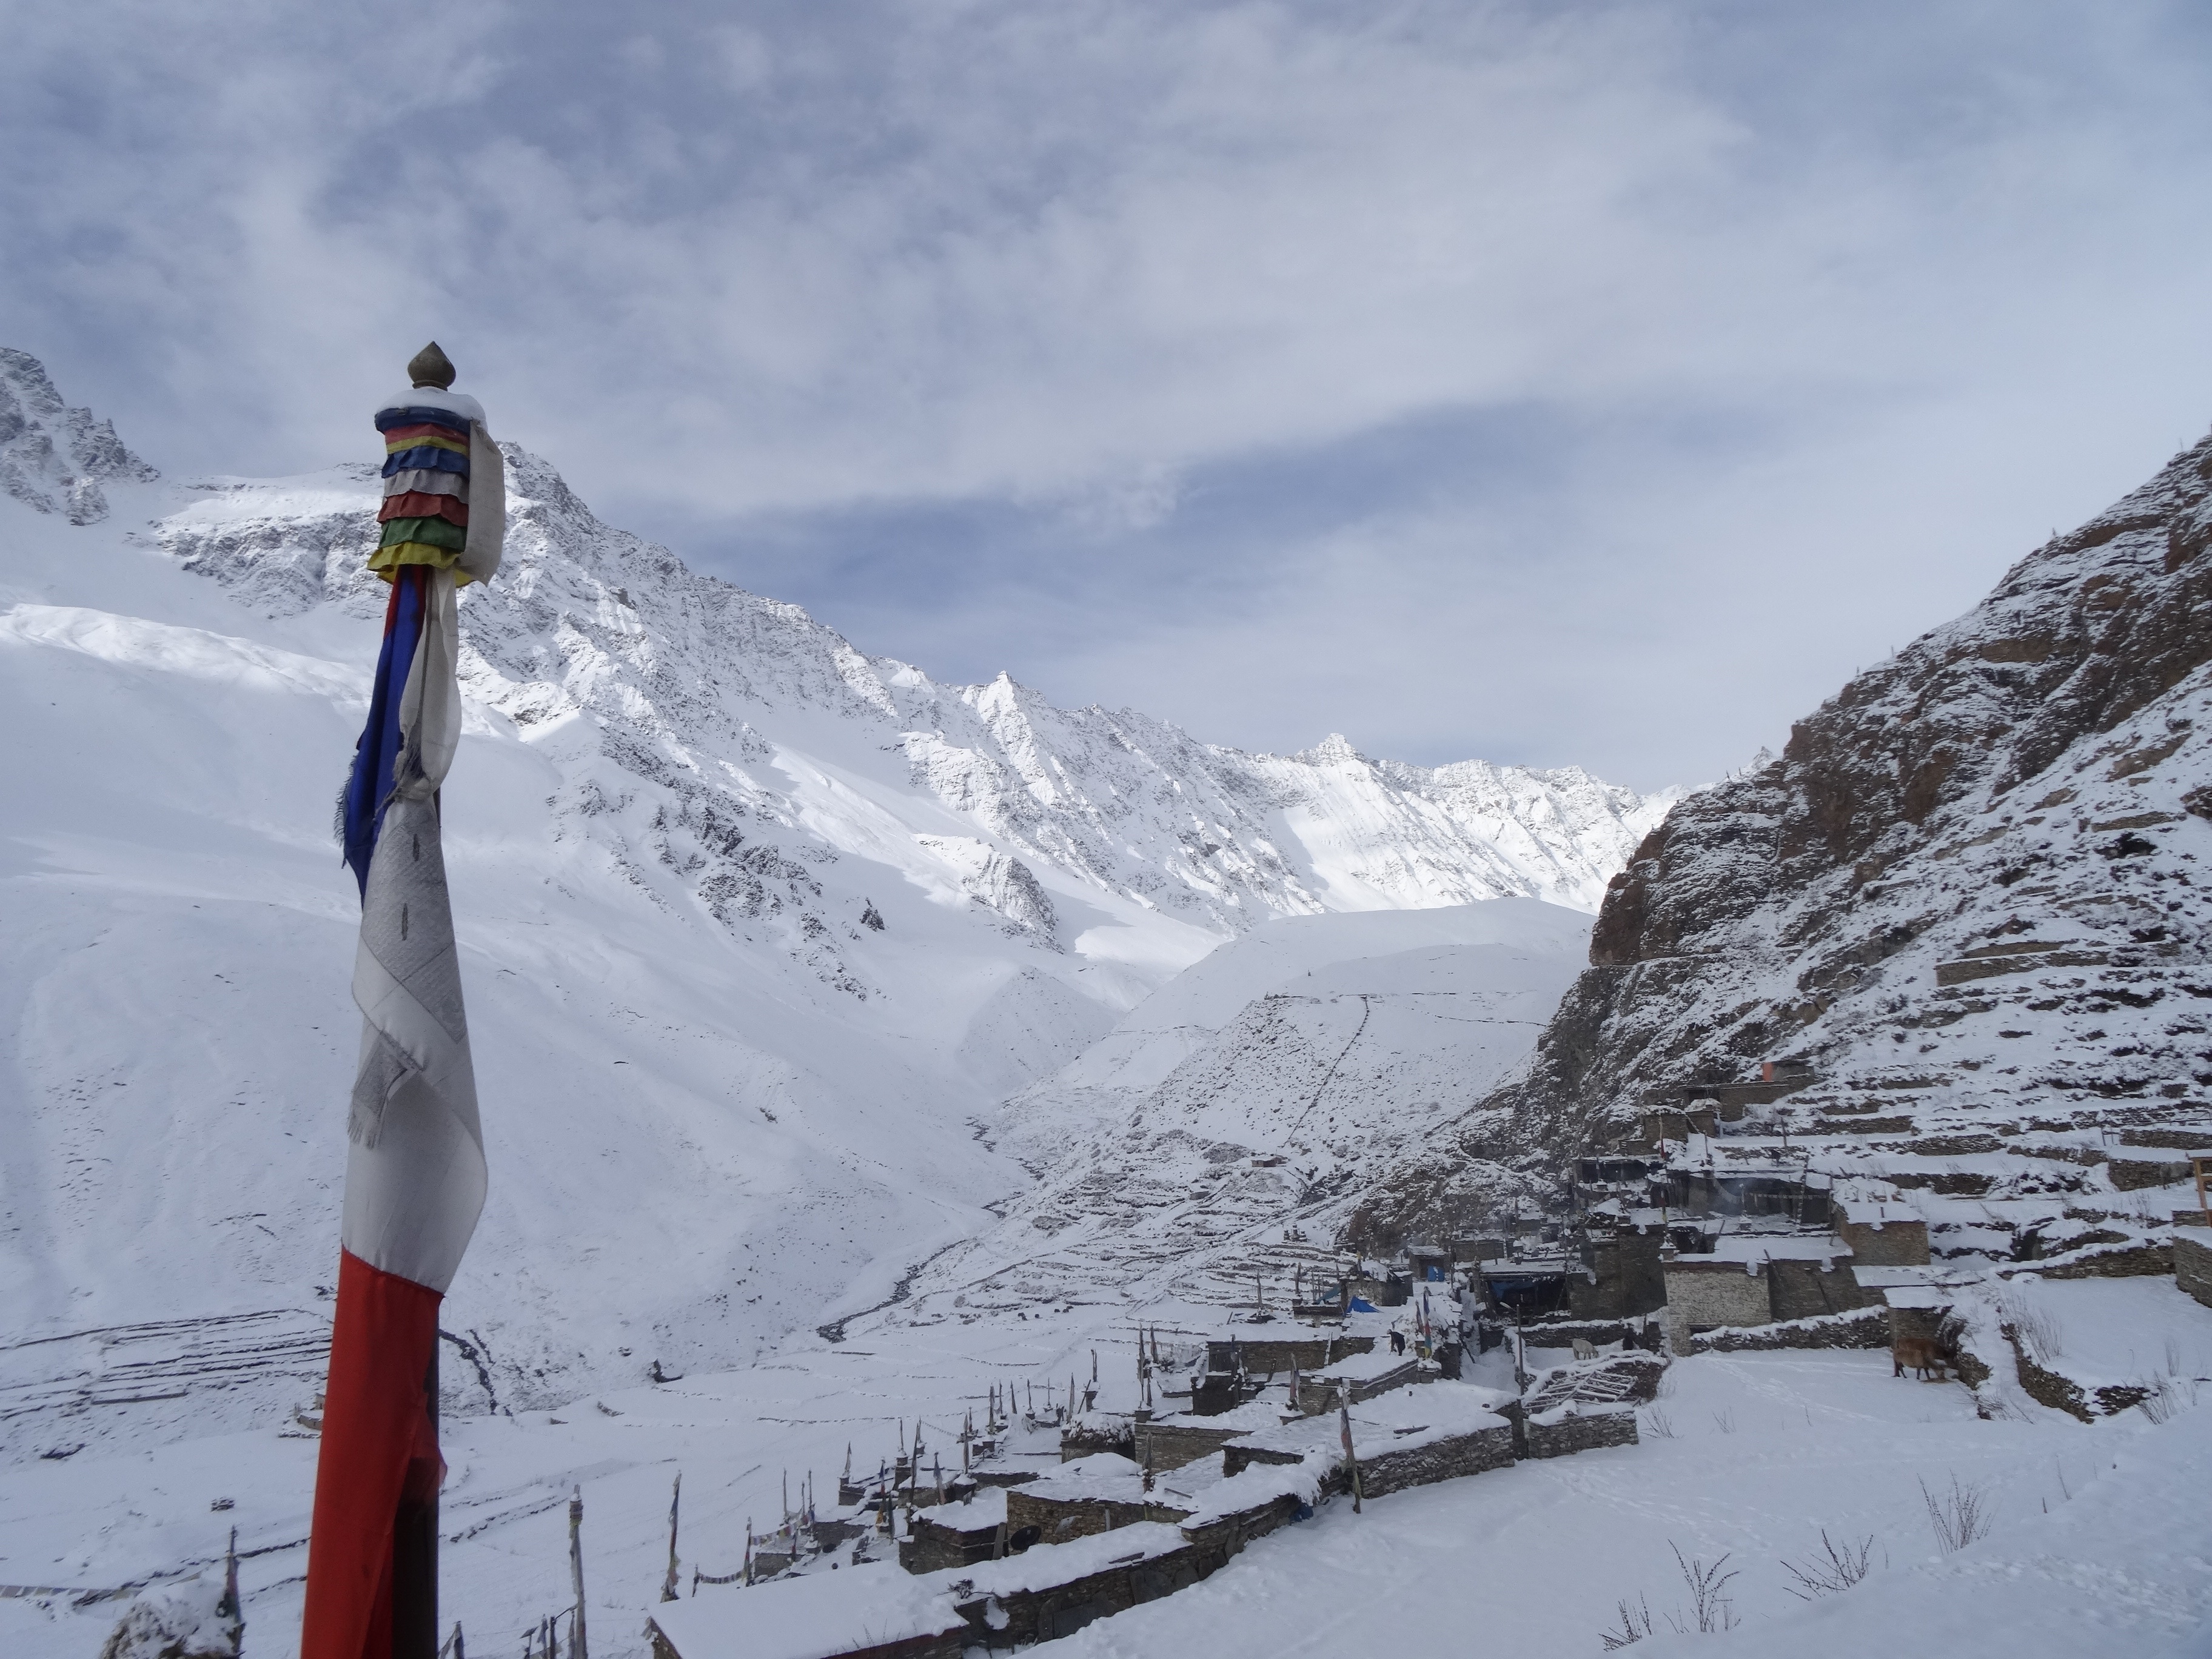
mountain, snow, winter, mountain range, recreation, weather, skiing, season, ridge, summit, sports equipment, winter sport, sports, alps, ski, footwear, piste, ski touring, nordic skiing, ski mountaineering, ski equipment, outdoor recreation, alpine skiing, mountainous landforms, geological phenomenon